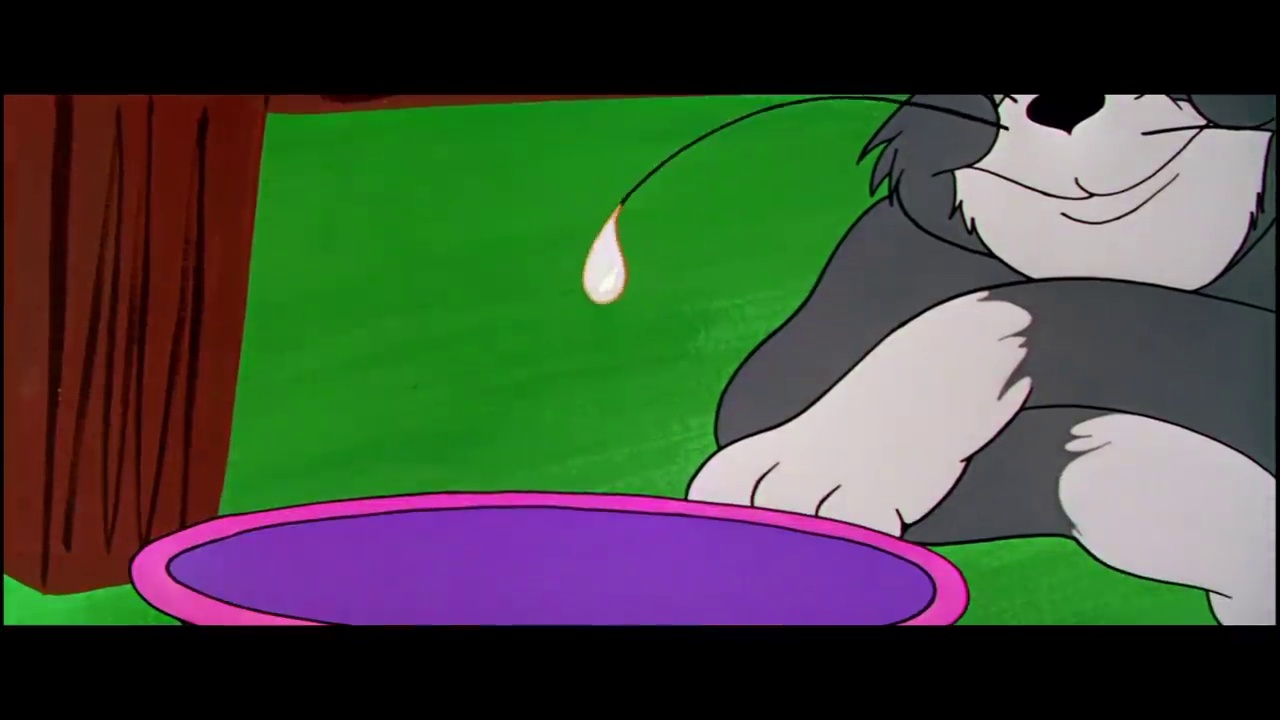
Portrait style: Cartoon Portrait